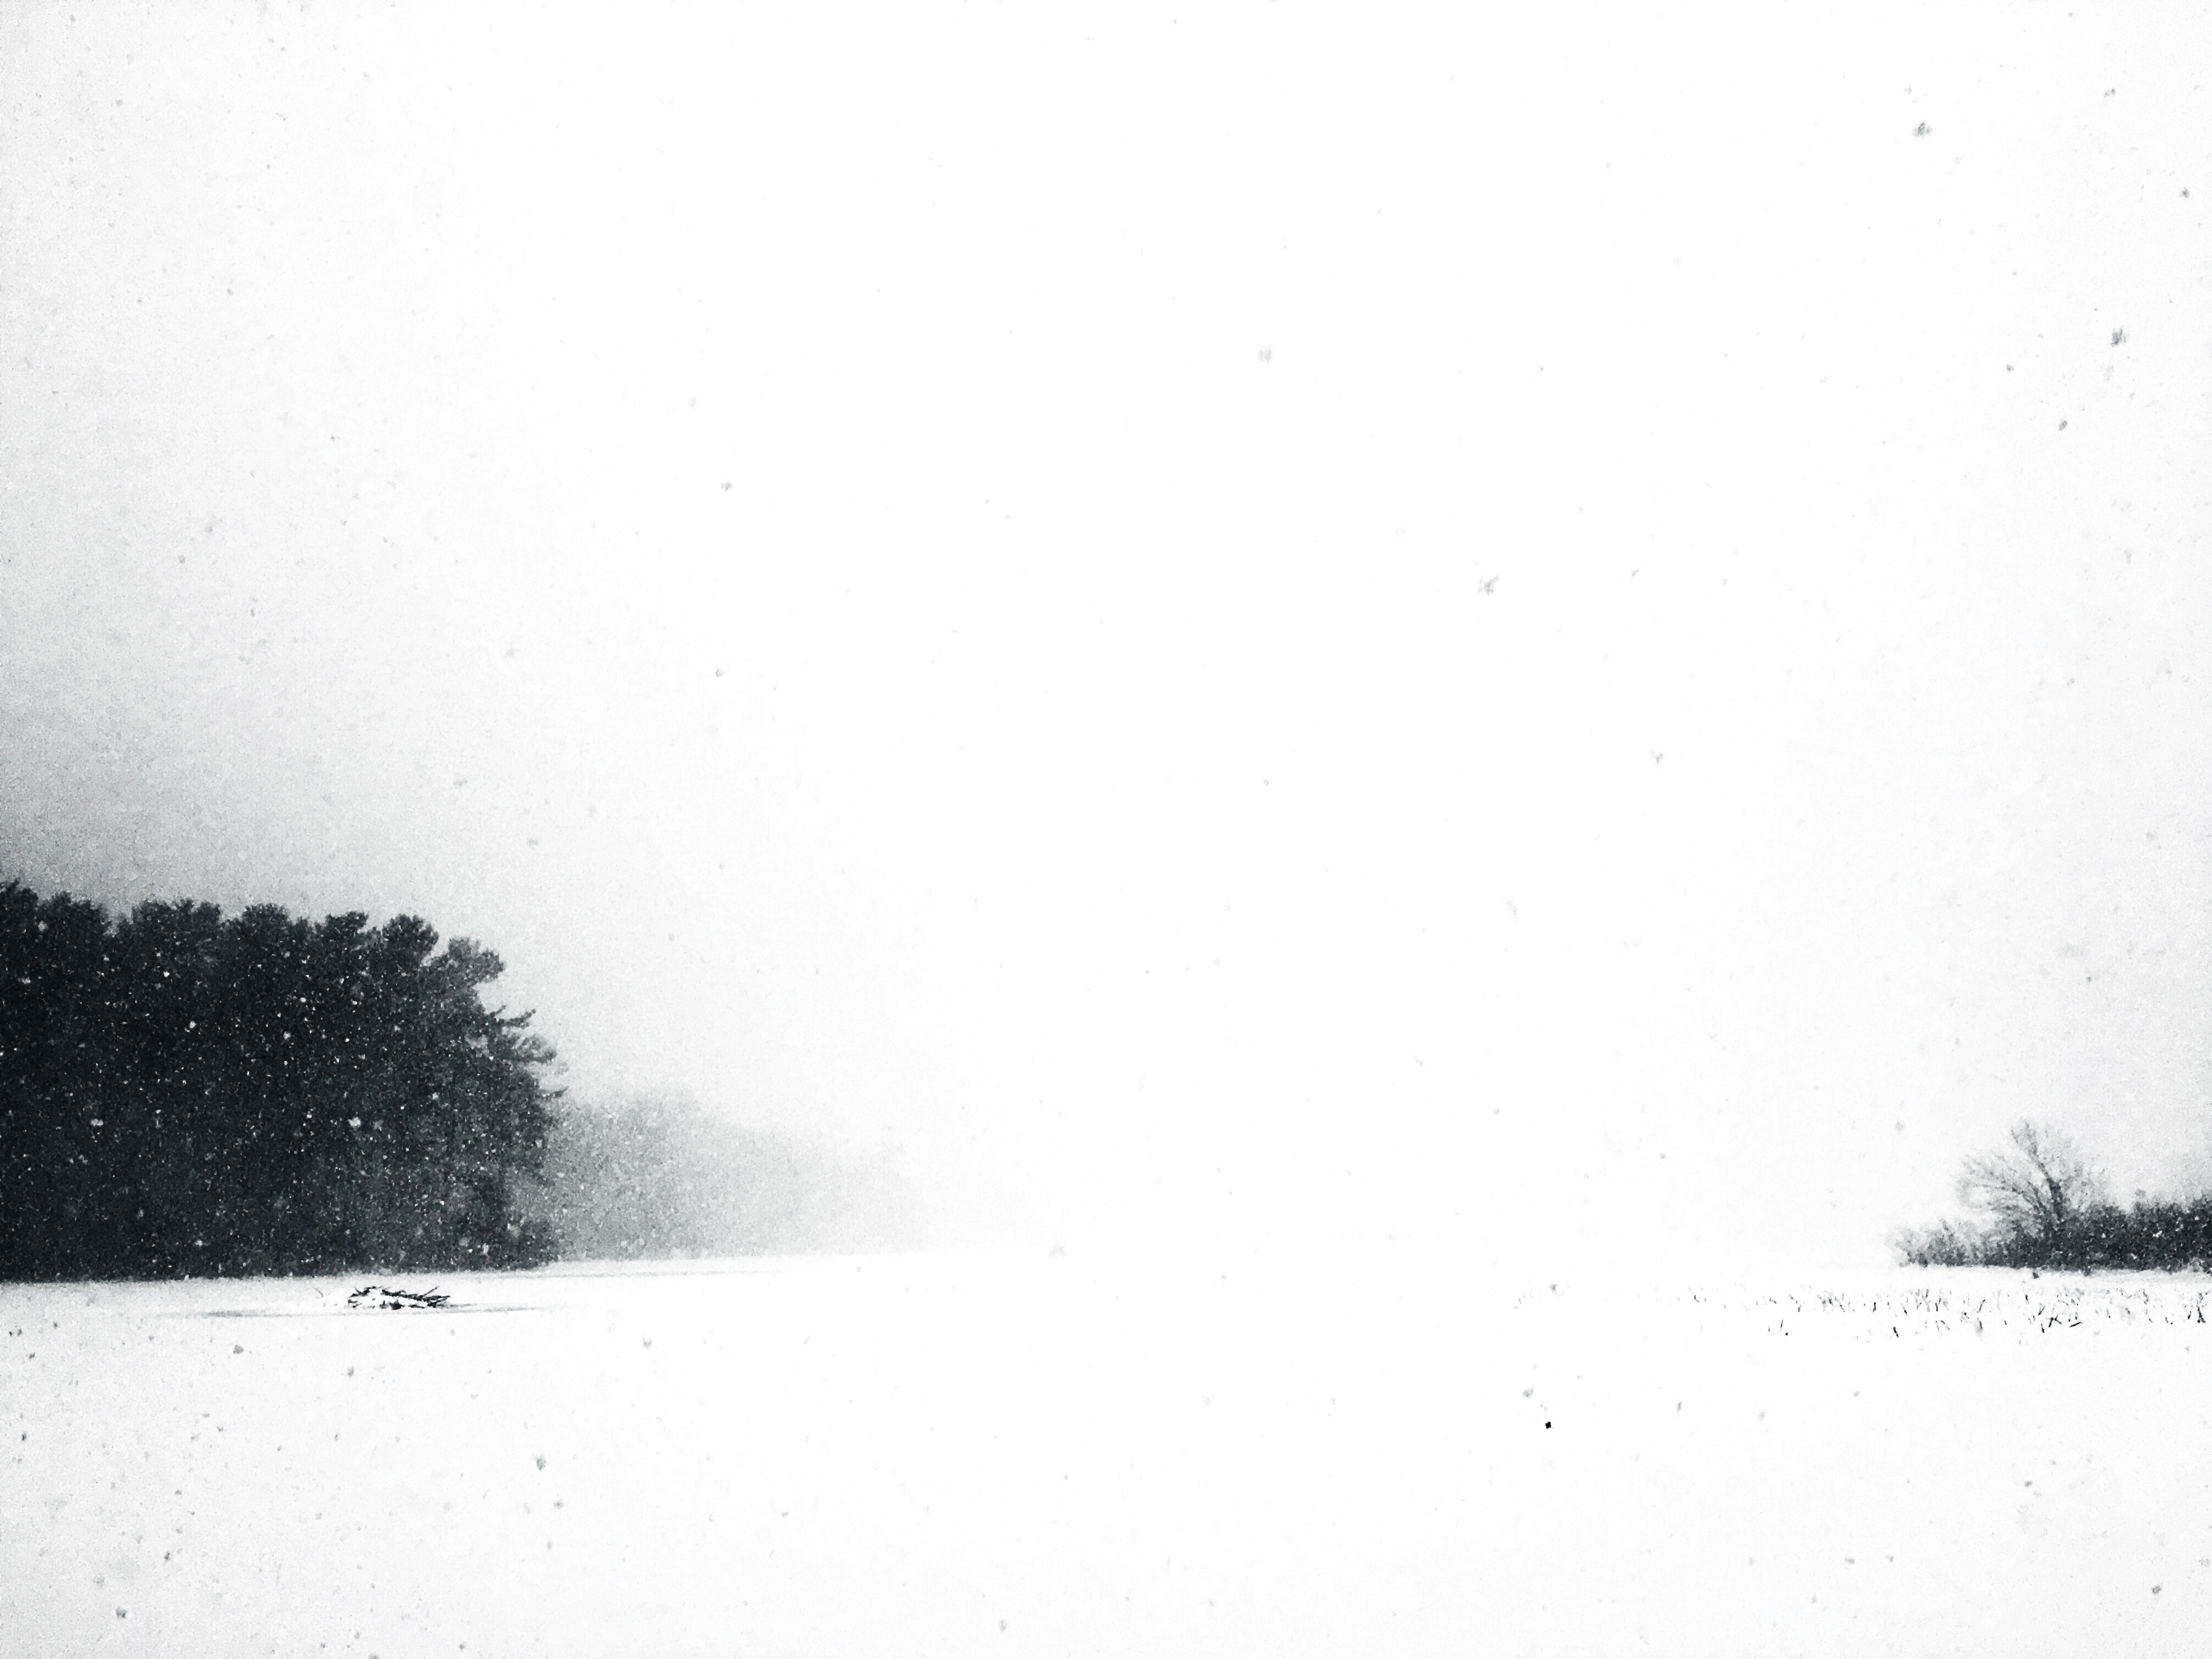
snow, black and white, white, line, weather, soil, black, monochrome, drawing, blizzard, shape, freezing, monochrome photography